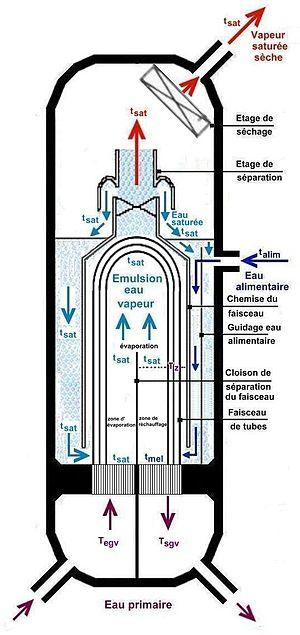
Fonctionnement coté secondaire d'un générateur de vapeur à tubes en U à économiseur axial
Les générateurs de vapeurs chaudes sont des composants essentiels des centrales électriques thermiques ou nucléaires, et de certains réseaux de chaleur.